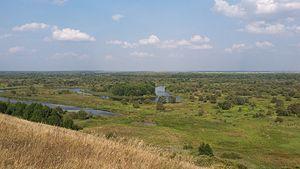
La Vorona est une rivière de Russie et un affluent de la rive droite de la Khoper.